Otto II, Holy Roman Emperor

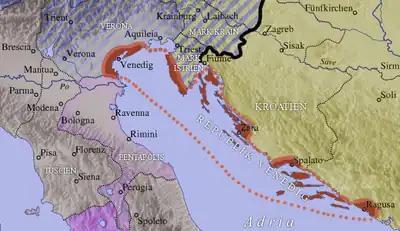
Territory of the Venetian Republic (in red) shortly after Otto II's reign.

When Otto the Great died, the smooth succession to the imperial throne of Otto II had long been guaranteed. Otto II had been king of Germany for twelve years and emperor for five at the time of Otto the Great's death. Unlike his father, Otto II did not have any brothers to contest his claims to the throne. On May 8, the nobles of the Empire assembled before Otto II and, according to the Saxon Chronicler Widukind of Corvey, "elected" Otto II as his father's successor. One of Otto II's first acts was to confirm the rights and possessions of the archbishop of Magdeburg. Although Otto II had succeeded peacefully to the throne, internal divisions of power still remained unaddressed. During his first seven years as emperor, he was constantly occupied with maintaining Imperial power against internal rivals and external enemies.